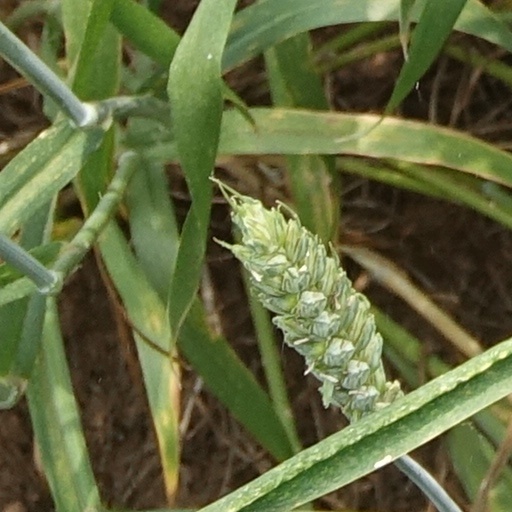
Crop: wheat